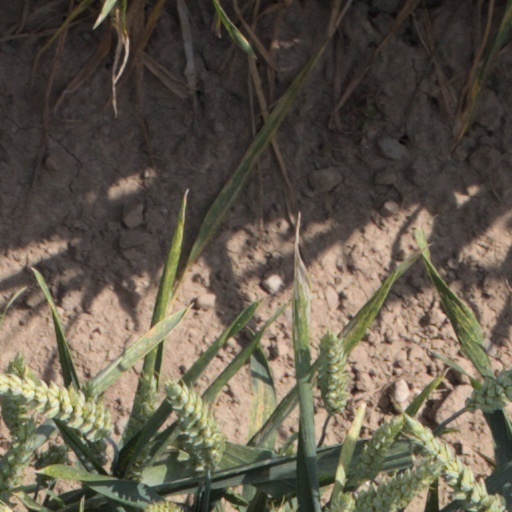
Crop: wheat